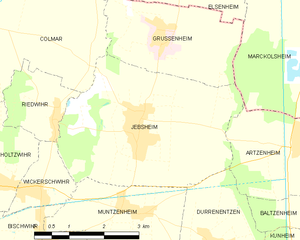
Carte des communes françaises